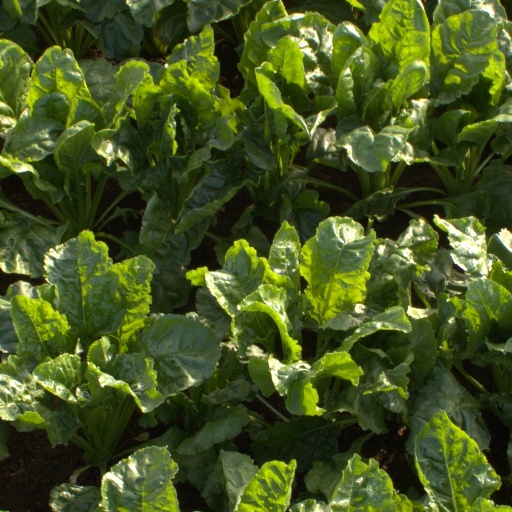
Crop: sugar beet